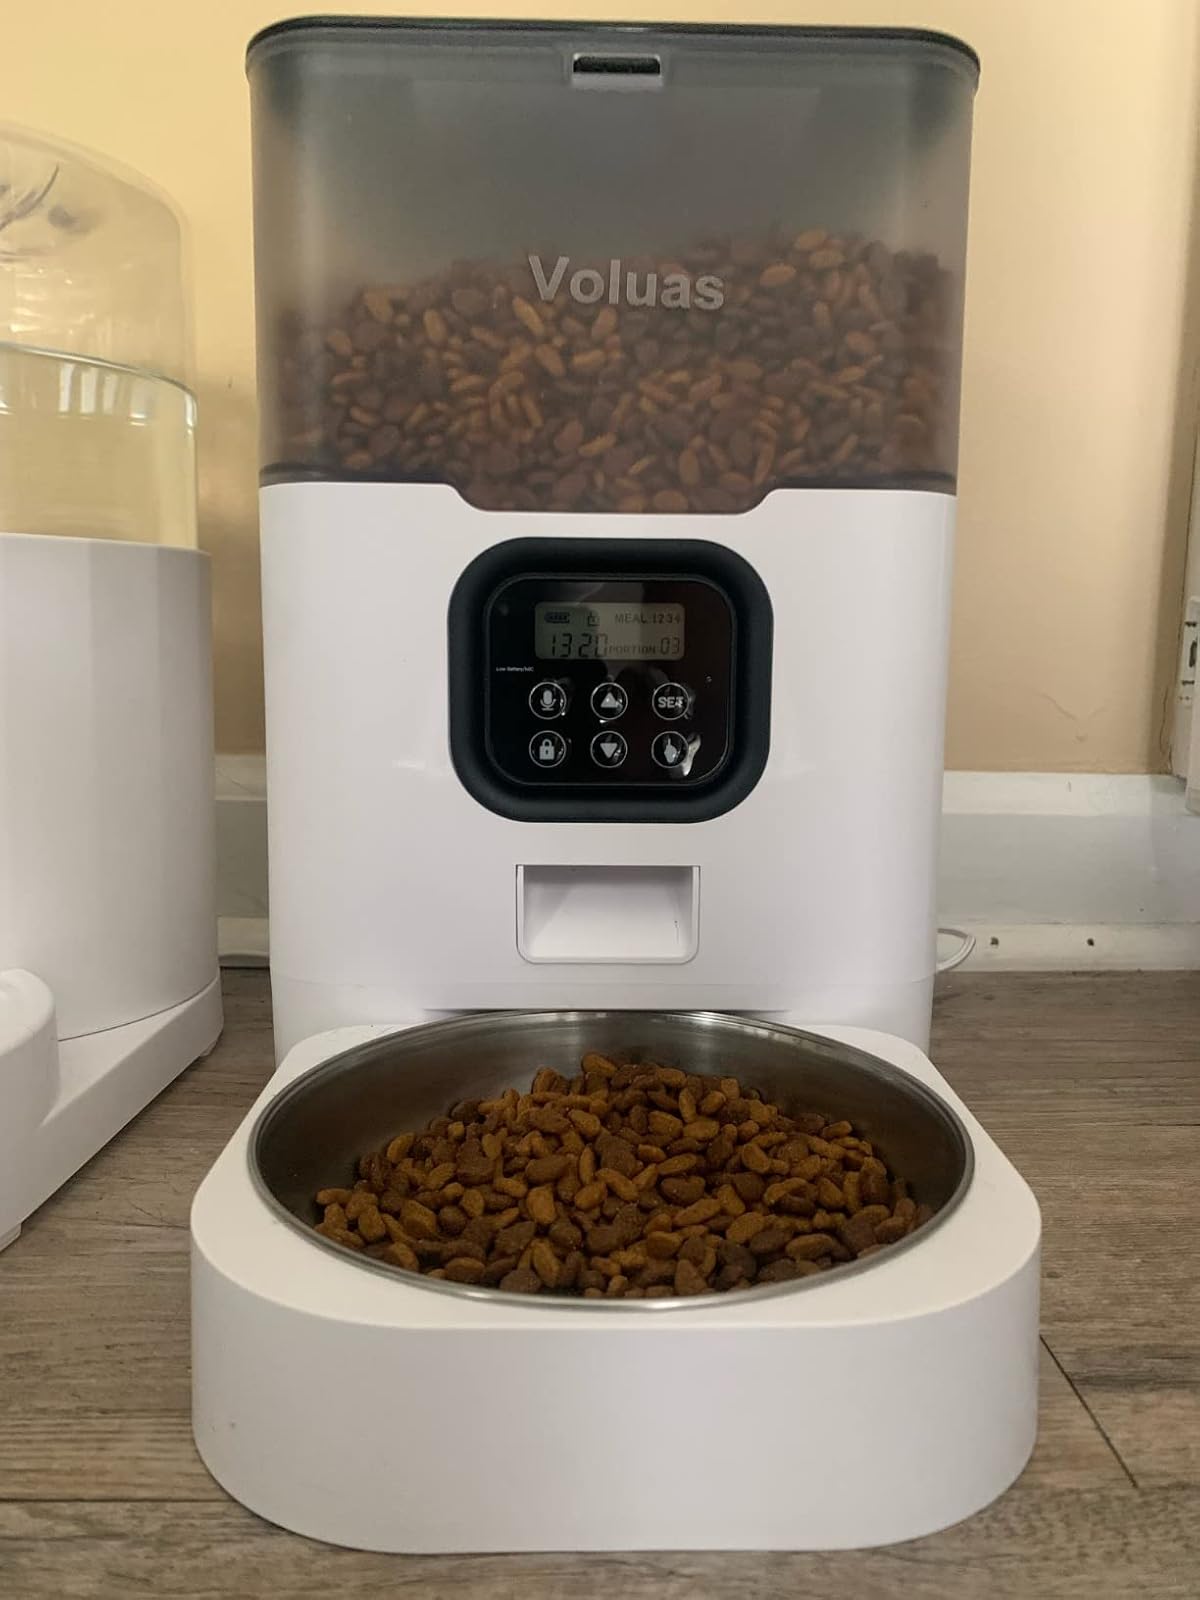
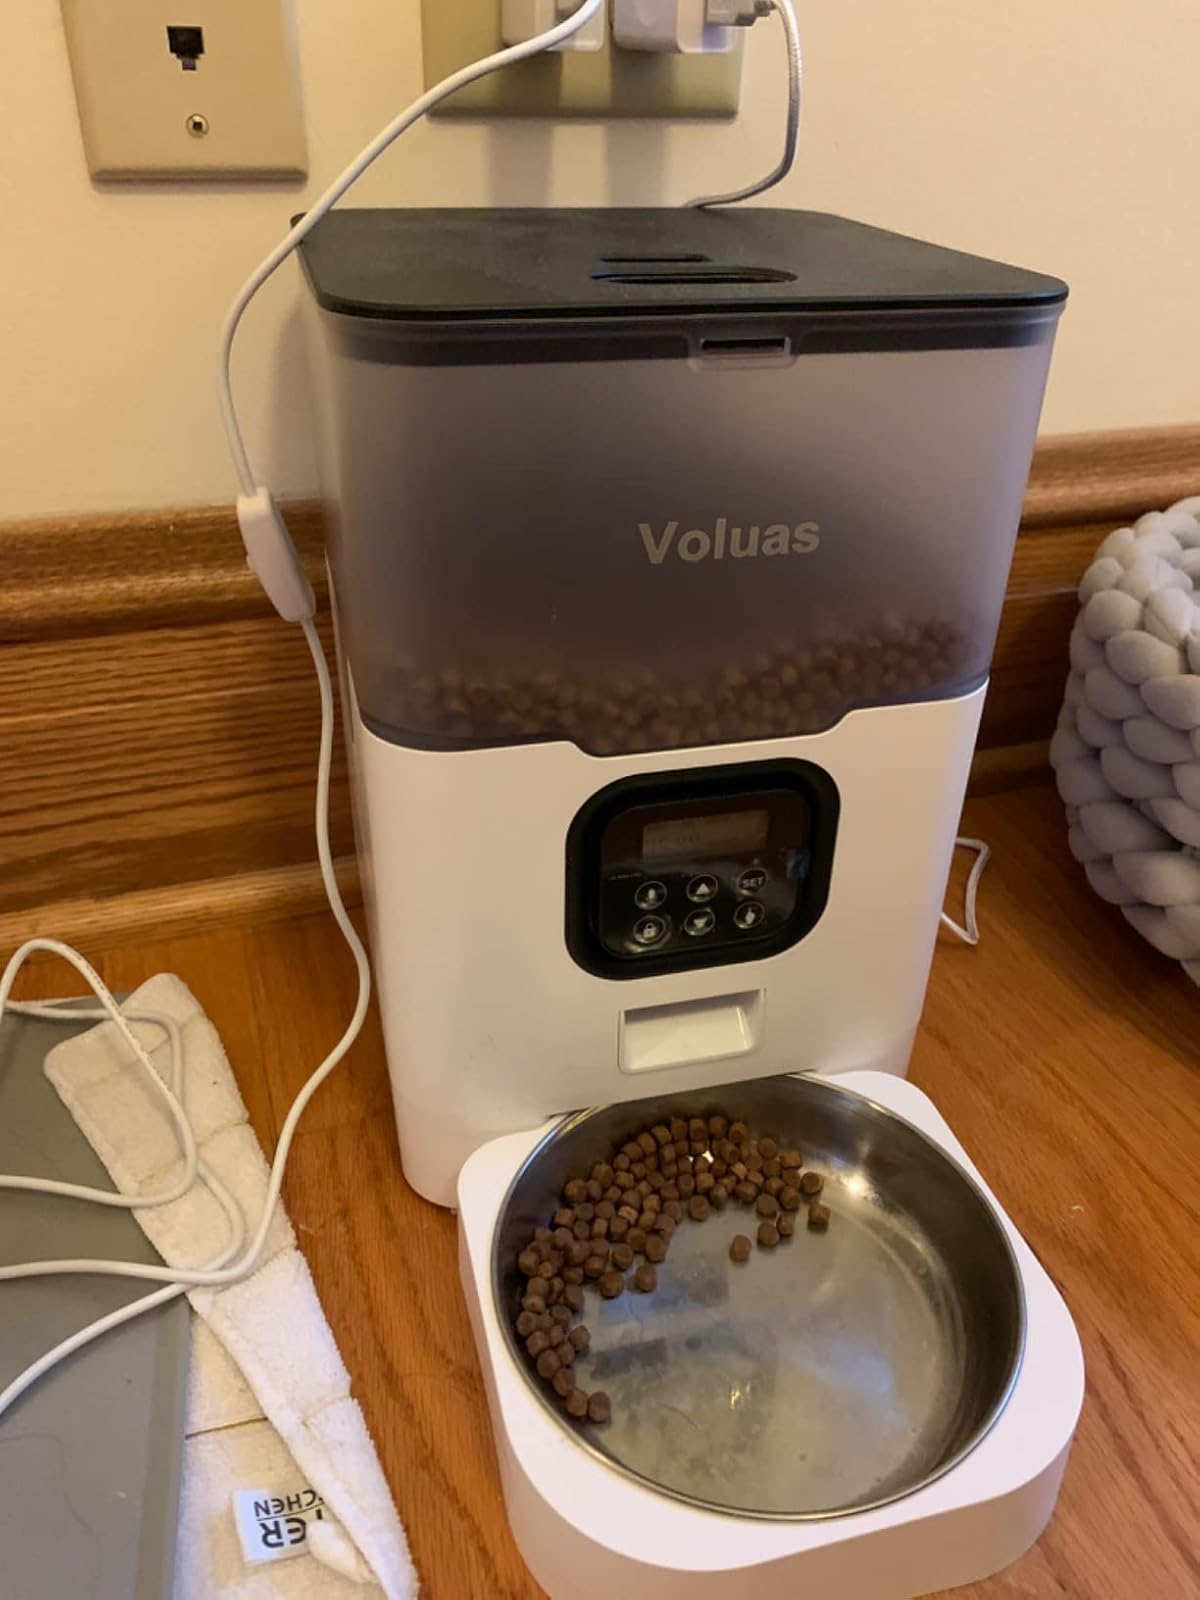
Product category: items_feeder
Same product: yes